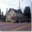
Label: house